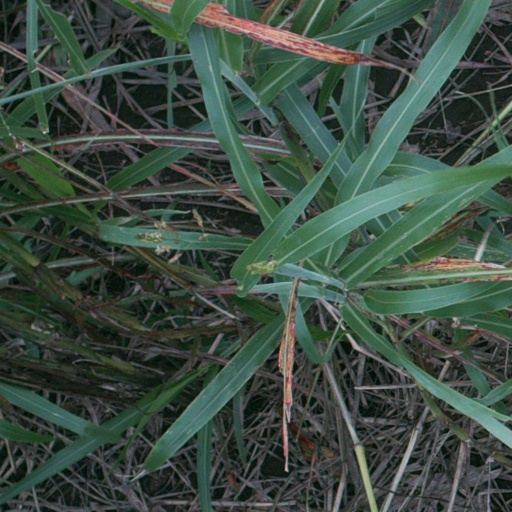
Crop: sorghum